David Thomson (New Zealand politician)

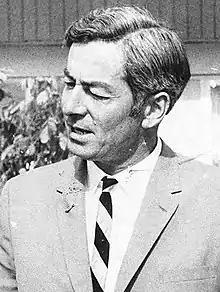
Thomson in 1969

David Spence Thomson (14 November 1915 – 25 October 1999) was a New Zealand politician of the National Party.